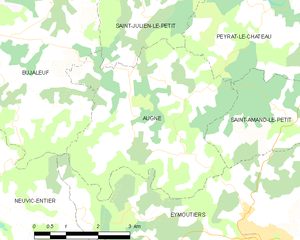
Carte des communes françaises Augne